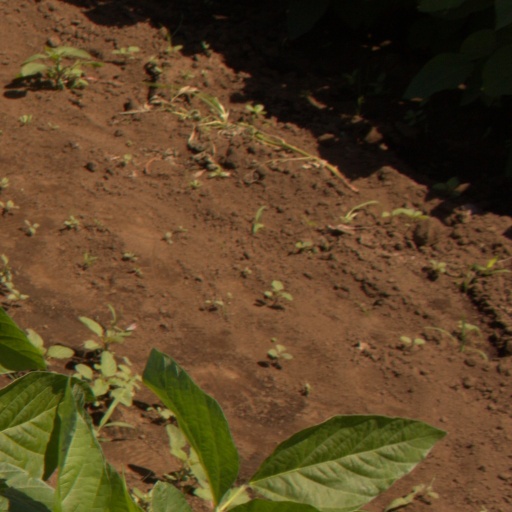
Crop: soybean